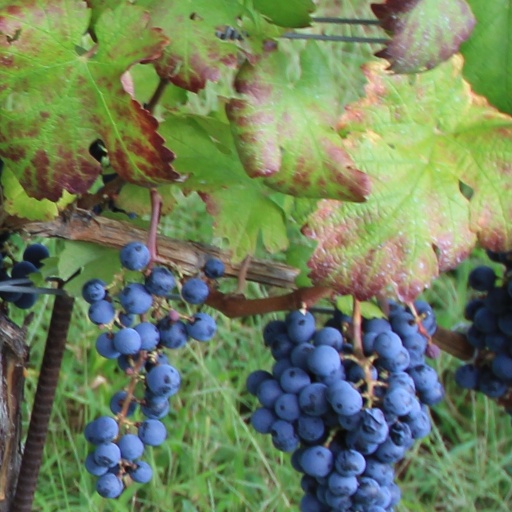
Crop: grape